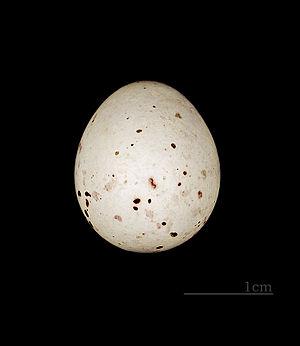
Le Bec-croisé bifascié est une espèce de passereaux appartenant à la famille des Fringillidae.